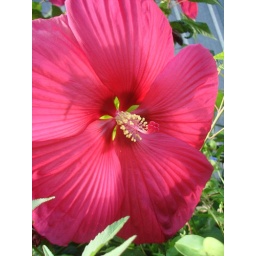
A beautiful red hibiscus growing in my Mom's flower garden. #gardening (8/6/09)